Albergo diurno Venezia

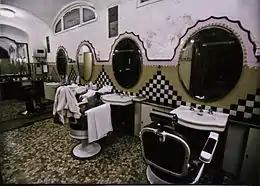
Inside - the barber's shop

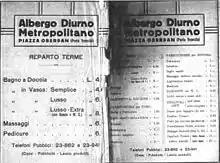
Price list of 1926 from the advertisement of the Diurno on the Guida Savallo

It was planned and built between 1923 and 1925 and opened on 18 January 1926. Its official name was "Albergo Diurno Metropolitano" and it was opened every day from 7 a.m. to 11 p.m.